Ivan Zaytsev (volleyball)

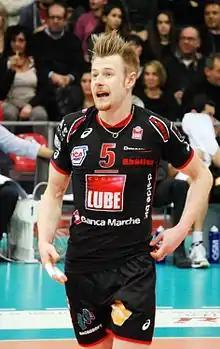
During the match as a Lube Banca Macerata player on 8 January 2014

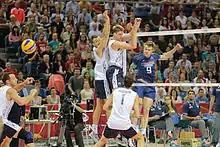
Ivan Zaytsev (#9) during World Championship, scoring against USA in Kraków, Poland

He started his career as a setter in 2004, but later moved to the outside hitter role. He started playing in Serie A1 at 16 years old. His first club was RPA-LuigiBacchi.it Perugia, where he played for two seasons. After this, he moved to M. Roma Volley. In the 2007/08 season, he played for Andreoli Latina. Then he came back to M. Roma Volley and played there until 2012, when he signed with Lube Banca Macerata. With this team, he won the Italian SuperCup in 2012 and the Italian Championship 2013/14. On 9 May 2014 his departure from Lube was announced. Then for two seasons, he was a player of Russian club VC Dynamo Moscow. He moved to of Al-Arabi SC in Qatar and won the Cup of Emir.